Sweets and Sour Marge

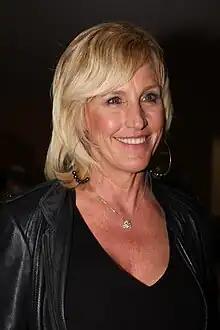
Marge's campaign is based on that of Erin Brockovich

"Sweets and Sour Marge's" plot is loosely based on the 2000 drama film "Erin Brockovich", which revolves around Erin Brockovich's legal fight against the US West Coast energy corporation Pacific Gas and Electric Company. The "Duff Book of World Records" is a parody of the annually published reference book "Guinness Book of World Records". When Homer starts playing the banjo, he plays the opening notes of "Dueling Banjos" from the movie "Deliverance". Cereal mascot Count Fudgula is a spoof of the General Mills cereal mascot Count Chocula (who, in turn, parodies fictional character Count Dracula). After sugar becomes banned in Springfield, the town's police force can be seen burning confiscated sugar products. However, when they throw an amount of Butterfinger candy bars in the fire, the bars start to glow and are ejected from the fire intact. Disappointed, police chief Clancy Wiggum explains "Even fire doesn't want them." For a long time, "The Simpsons" characters starred in Butterfinger commercials, which helped the series get launched by earning revenue from the commercials. Around the time "Sweets and Sour Marge" was written, the series contract with Butterfinger was terminated, and the staff therefore decided to make fun of it. "If it had still been in existence, we wouldn't have done it", Jean said in the DVD commentary for the episode. Cletus' cousin Dia-Betty is loosely based on Darlene Cates' character Bonnie Grape in the 1993 film "What's Eating Gilbert Grape". During the scene where Apu guide to Homer "the headquarters of the sugar smuggling". The song Axel F plays, composed by Harold Faltermeyer. During the boat chase when Wiggum pursues Homer for the sugar cargo (narrowly avoiding two boats transporting a huge glass pane and a mother and child riding a combined jet ski-stroller), the "Miami Vice" theme is played. Before he agrees to hand the sugar cargo to Motherloving, Homer demands that he gets to see an Oompa Loompa, a character from the 1964 children's book "Charlie and the Chocolate Factory". The Oompa Loompa's design is based on the version used in the 1971 film adaptation "Willy Wonka & the Chocolate Factory", which Kirkland watched in order to "get [the design] right."